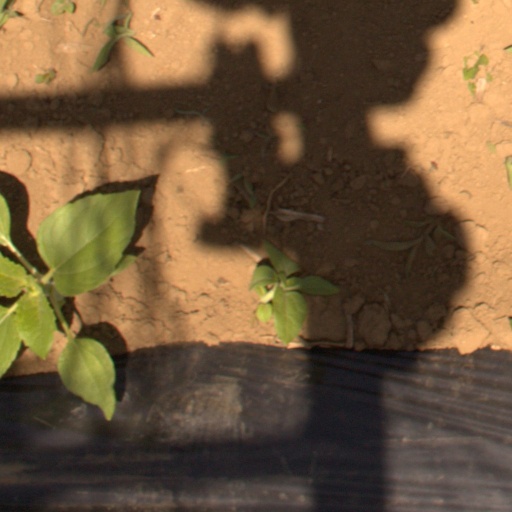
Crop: Jerusalem artichoke